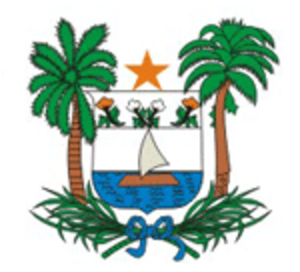
Currais Novos est une ville brésilienne du sud de l'État du Rio Grande do Norte.